Photography in Luxembourg

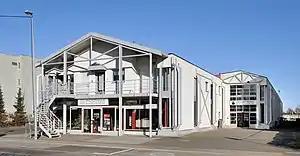
Photothèque de la Ville de Luxembourg in the Cloche d'Or district (201)

Luxembourg City's Photothèque in the Cloche d'Or district houses several large collections of photographs of the city taken between 1855 and today, comprising a total of some four million images. The first acquisitions (1985), considered the most important, consist of Bernard Wolff's collection with historic views taken by various photographers during the final period of Luxembourg's fortifications, Batty Fischer's collection of photographs documenting the city's development in the 19th and 20th centuries, and a precious series of originals taken by Edward Steichen. All the archives in the Photothèque are freely accessible to the public on weekdays during office hours, and paper copies of the images are available.